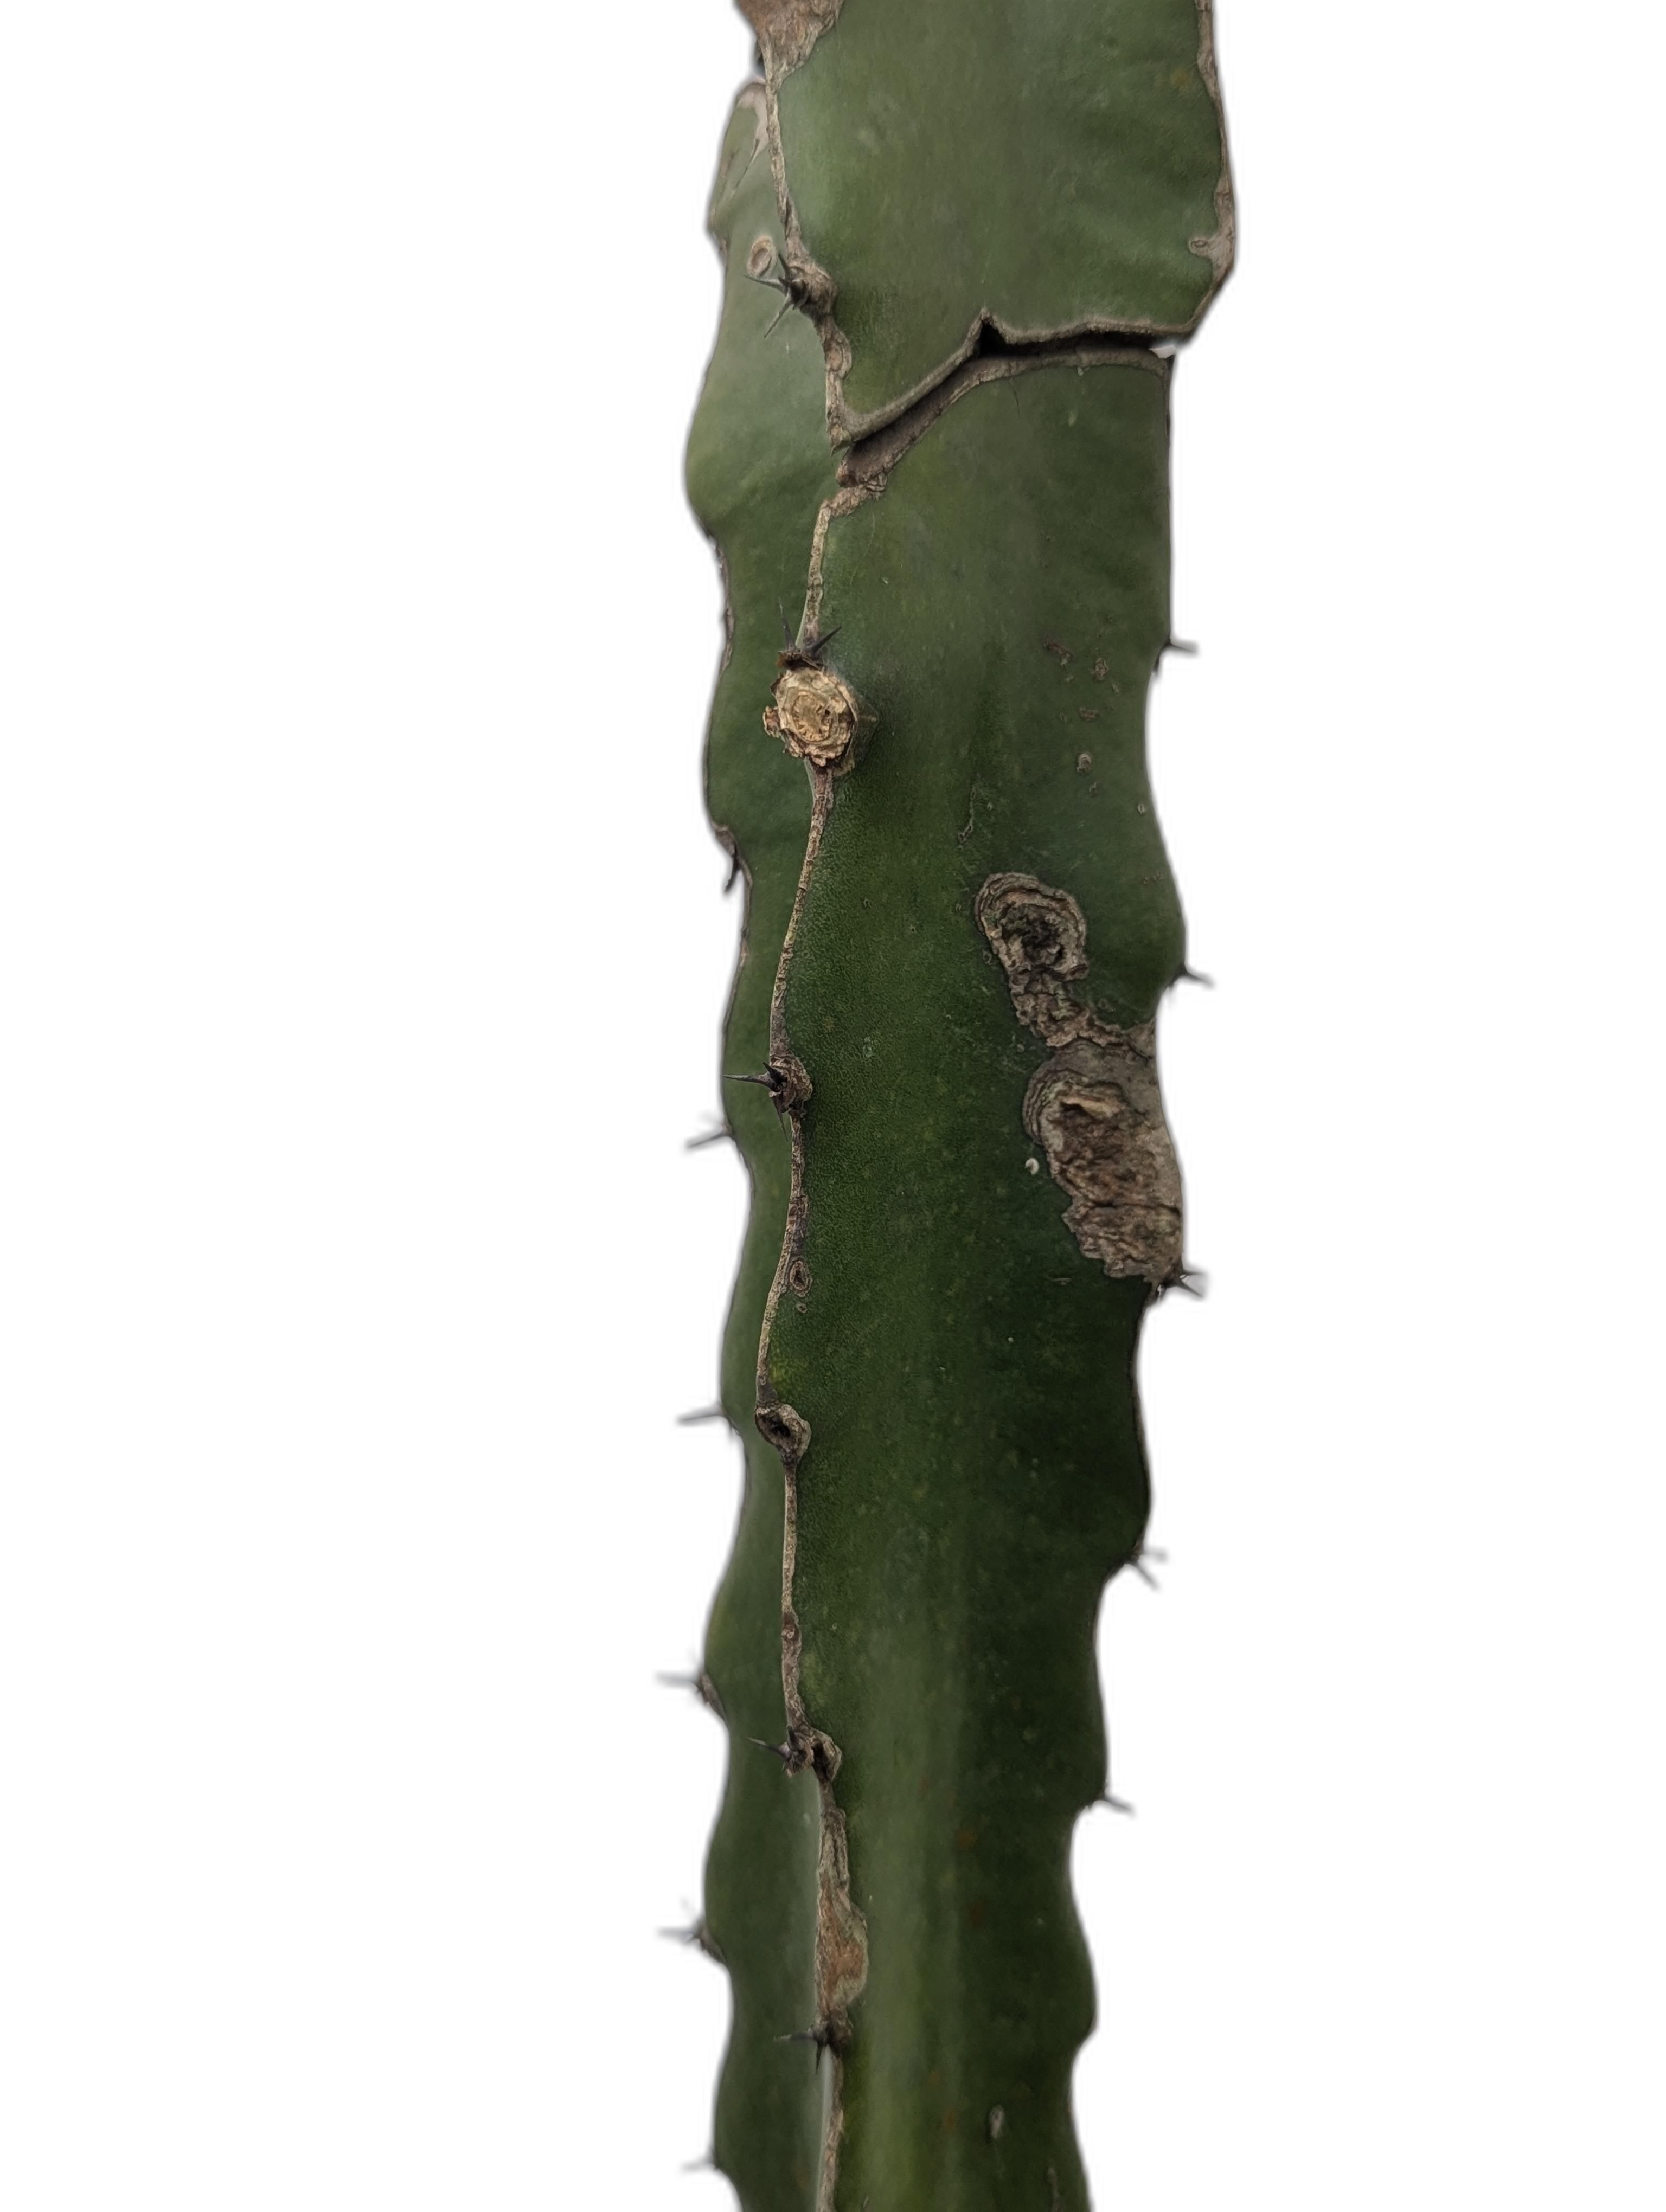
Label: Good leaf